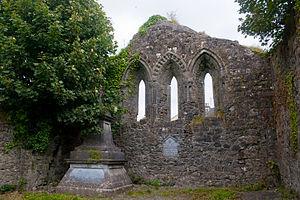
Jarlath de Tuam est un saint irlandais des Vᵉ – VIᵉ siècles ; il est fêté le 6 juin. Il est également connu comme premier Evêque de Tuam.